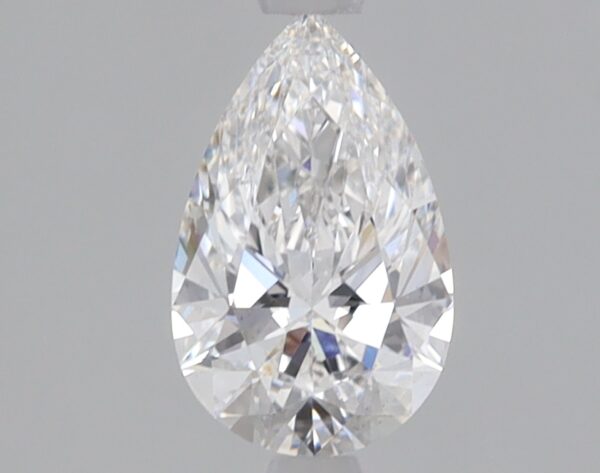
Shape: pear
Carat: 0.84
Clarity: VS1
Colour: D
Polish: EX
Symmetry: EX
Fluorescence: NONE
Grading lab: IGI
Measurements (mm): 8.54 x 5.33 x 3.26